Addis Mercato

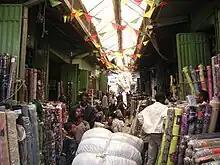
Picture of Mercato in Addis Ababa, 2008

Merkato (Amharic: መርካቶ; Italian: "market") is a large open-air marketplace in the Addis Ketema, district of Addis Ababa, Ethiopia, and the name refers to the neighborhood in which it is located.